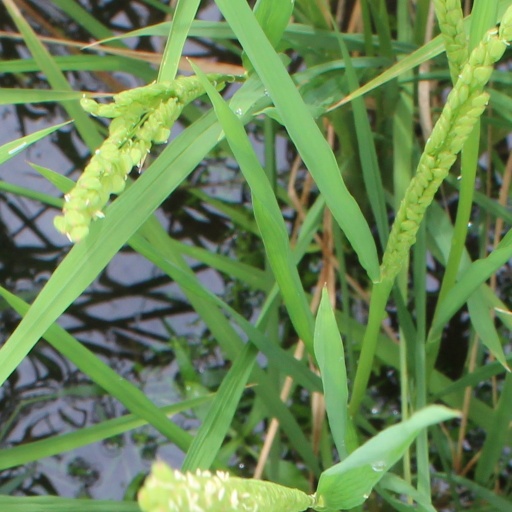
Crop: rice